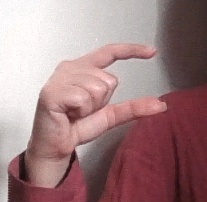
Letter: dal